Herb Trimpe

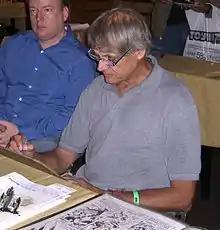
Trimpe sketching at the Big Apple Comic Con, October 2, 2010

As a Marvel mainstay, Trimpe would draw nearly every starring character, including Captain America ("Captain America" #184 and 291), the Fantastic Four ("Fantastic Four Annual" #25–26 in 1992–1993; "Fantastic Four Unlimited" #1–12 in 1993–1995), Iron Man ("Iron Man" #39, 82–85, and 93–94 in the 1970s, plus occasional others), Ka-Zar ("Astonishing Tales" #7–8, 1971), Nick Fury ("Nick Fury, Agent of S.H.I.E.L.D." #13–15, 1969), Thor ("Thor Annual" #15–16, 1990–1991), Ant-Man ("Marvel Feature" #4–6), Killraven ("Amazing Adventures" #20–24, #33), Rawhide Kid, Spider-Man, and many more as the regular artist of "Marvel Team-Up" #106–118 (1981–1982) and "Marvel Team-Up Annual" #3–4 (1980–1981). As the artist of "Super-Villain Team-Up", Trimpe co-created the Shroud with writer Steve Englehart. Captain Britain was introduced by Chris Claremont and Trimpe in an ongoing series published by Marvel UK. In 1976, Trimpe was one of the inkers of "Captain America's Bicentennial Battles", an oversized treasury-format one-shot written and penciled by Jack Kirby. Trimpe drew "Marvel Treasury Edition" #25 (1980) "Spider-Man vs. the Hulk at the Winter Olympics" which featured a story set at the 1980 Winter Olympics by writers Mark Gruenwald, Steven Grant, and Bill Mantlo. Jack Kirby's Machine Man character was revived in a 1984 limited series drawn by Trimpe.